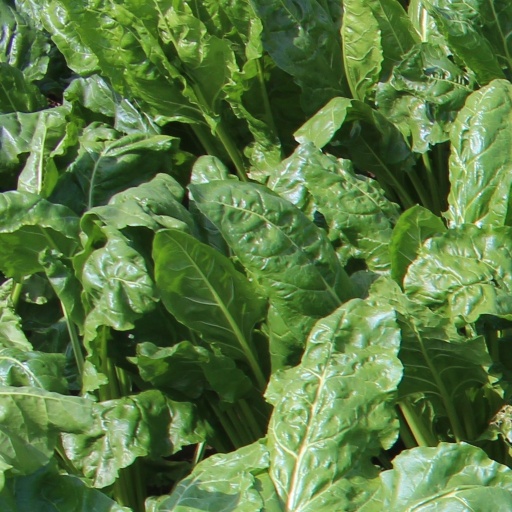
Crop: sugar beet